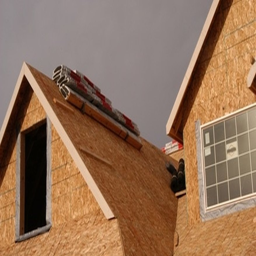
connect the roof of your addition as though it were new construction .